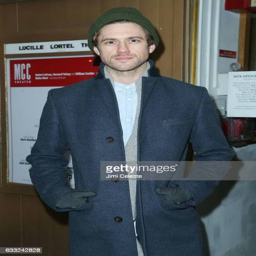
theatre actor attends the opening night